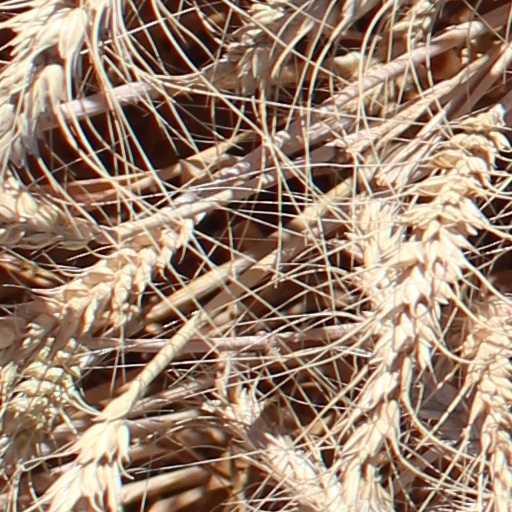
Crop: wheat